Operation Alamelamma

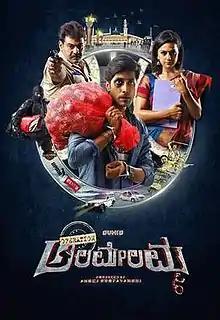
Theatrical Poster

Operation Alamelamma is a 2017 Indian Kannada crime comedy thriller film directed by Simple Suni produced by Amrej Suryavanshi and Suni under production Starfab and Suni cinemas The film features Rishi, Shraddha Srinath and Rajesh Nataranga in the lead roles. The film's score and soundtrack is composed by Judah Sandhy whilst the cinematography is by Abhishek Kasargod and editing by Sachin.